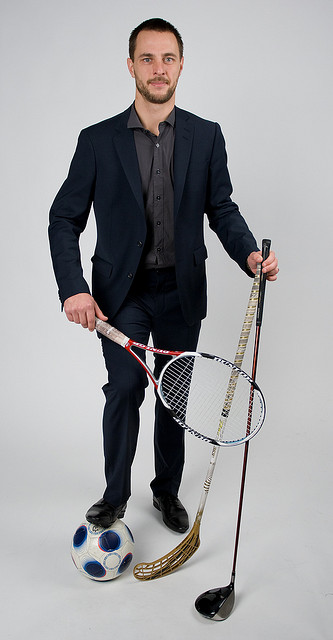
một người đàn ông đang cầm vợt và những cây gậy và đặt chân lên quả bóng